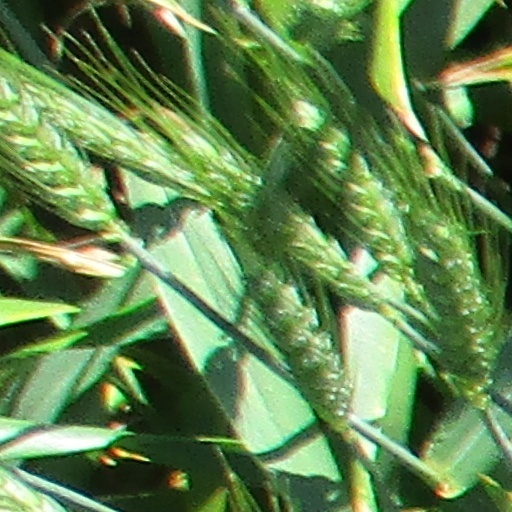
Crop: wheat